Khalq

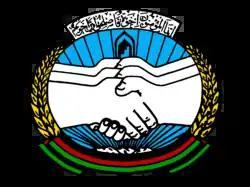
In 1990 the PDPA was transformed into the Homeland Party

In December 1989, 127 Khalqist military officers were arrested for an attempted coup. Twenty-seven officers escaped and later showed up at a press conference with Gulbuddin Hekmatyar in Peshawar. Former Minister of Tribal Affairs, Bacha Gul Wafadar and Minister of Civil Aviation Hasan Sharq were among the conspirators. In March 1990, once again the Mujahideen leader Gulbuddin Hekmatyar cooperated in a coup attempt, this time led by the Khalqist Defense minister Shahnawaz Tanai. Tanai was apparently also supported by those important Khalqist who remained in the Politburo, Assadullah Sarwary and Mohammad Gulabzoi, respectively their country's envoys to Aden and Moscow. They were said to have been intimately connected with the coup and with Gen. Tanai. However, Tanai had no direct control of troops inside Kabul. The plot misfired and failed because of faulty communications. Sarwary and Gulabzoi were both expelled immediately from the party.